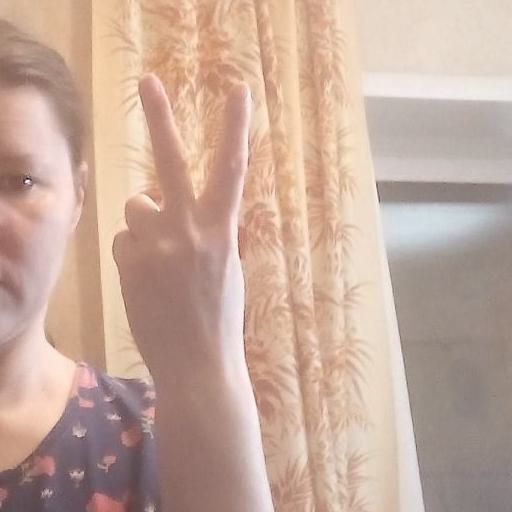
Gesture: peace_inverted